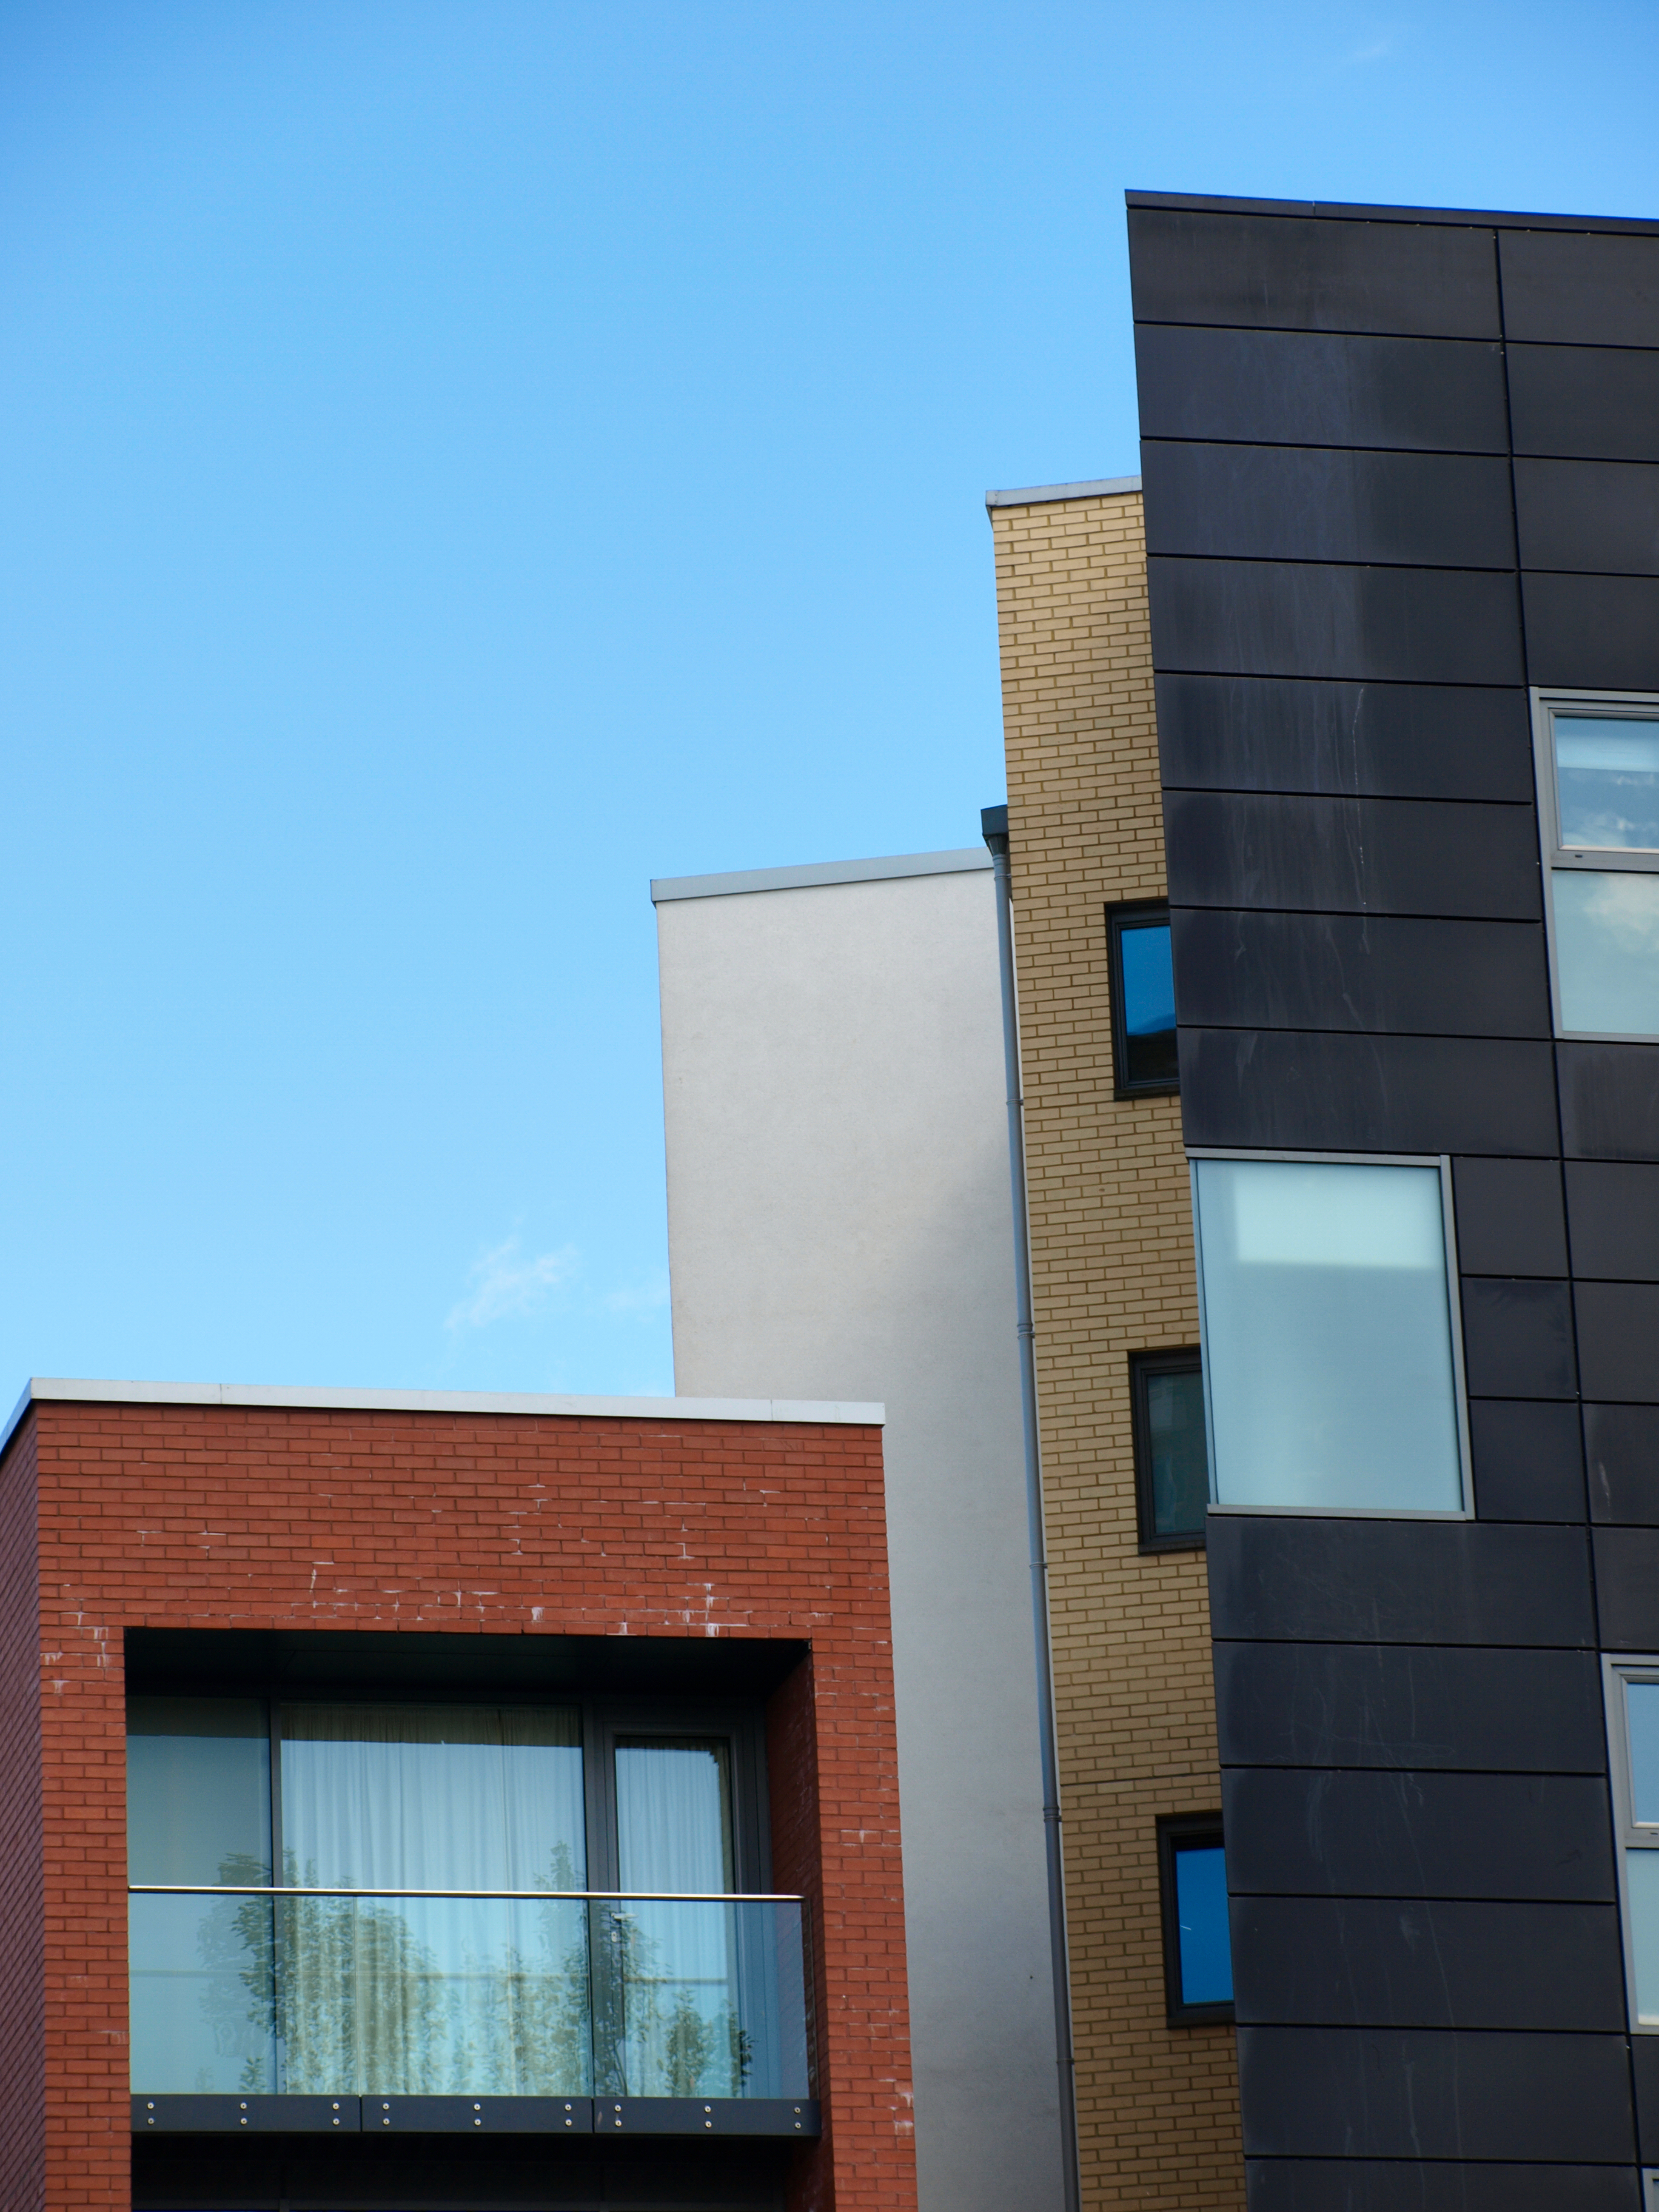
architecture, daytime, blue, building, property, commercial building, facade, sky, line, house, wall, metropolitan area, residential area, real estate, apartment, home, corporate headquarters, Material property, window, glass, daylighting, tower block, condominium, mixed use, brick, composite material, siding, urban design